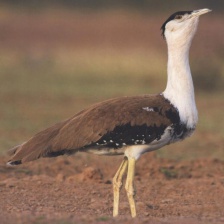
Species: INDIAN BUSTARD
Scientific name: ARDEOTIS NIGRICEPS